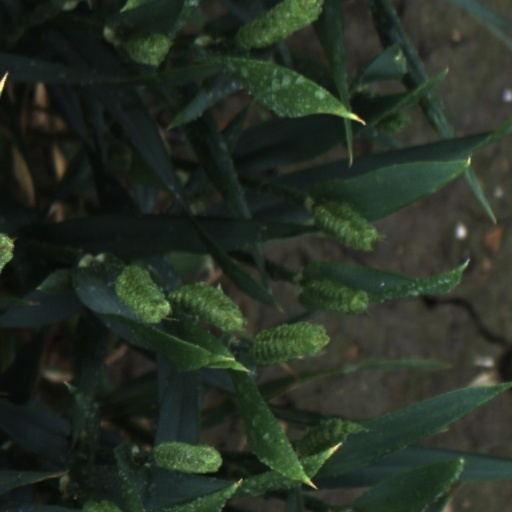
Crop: wheat